Charming Creek Tramway

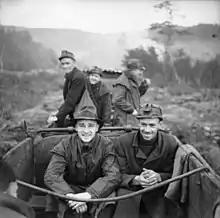
Miners on their way home after a long day under ground

The brothers George and Robert Watson commissioned the new Watson's Mill at Ngakawau in 1903 or 1905, after their Granity Creek Sawmill had burned down to the ground under suspicious circumstances, without being insured against fire. The new location was surrounded by plenty of bush for logging and was located near a NZR railway line. To achieve a cost-effective transport, and because the steep Ngakawau Gorge was not suitable as a route for hauling timber by horses or oxen, the Watson brothers built a forest railway from the sawmill on the north side of the Ngākawau River to Hector. This had a very steep incline, which fell down to the mill and which was mastered by an 8-horsepower hilltop steam winch similar to a funicular.